Union Continentals

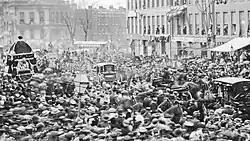
Main Street Buffalo, NY during the funeral procession of Abraham Lincoln

When the body of Abraham Lincoln was laid in state at Buffalo's Saint James Hall on April 27, 1865, the regiment served as the guard of honor.